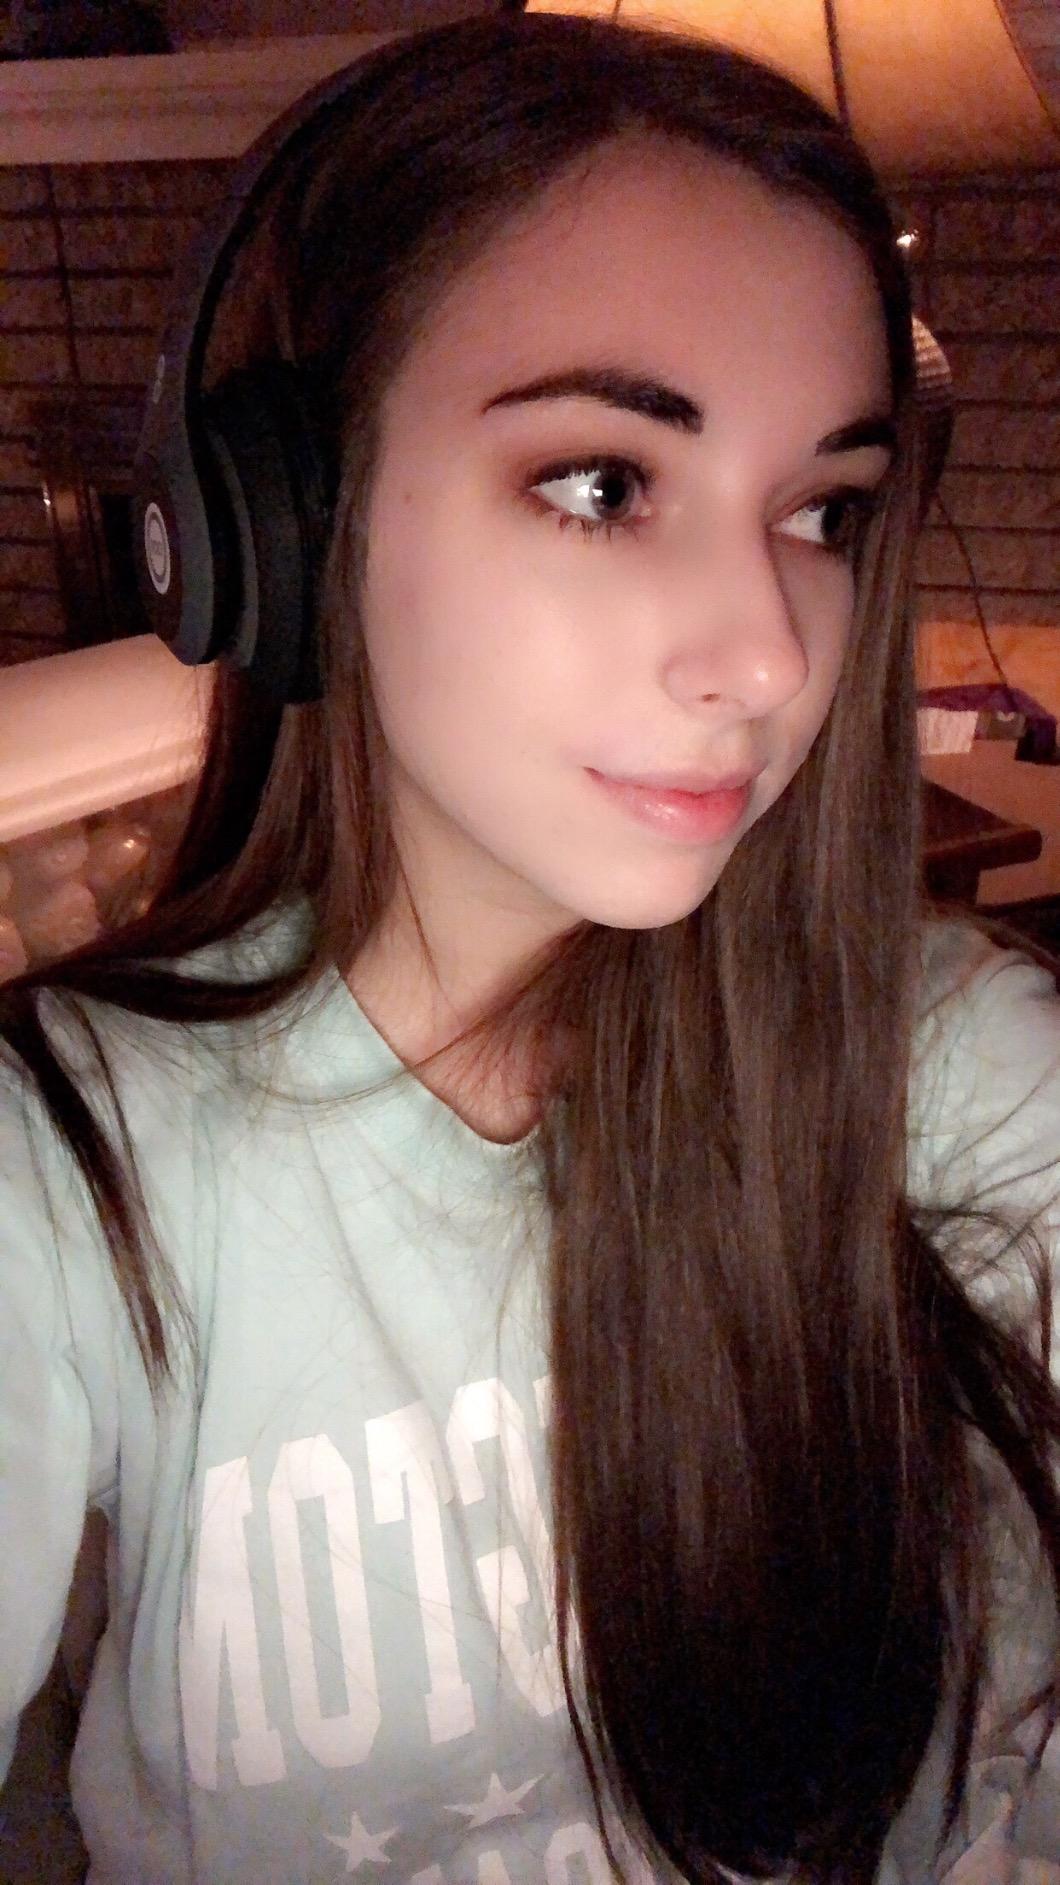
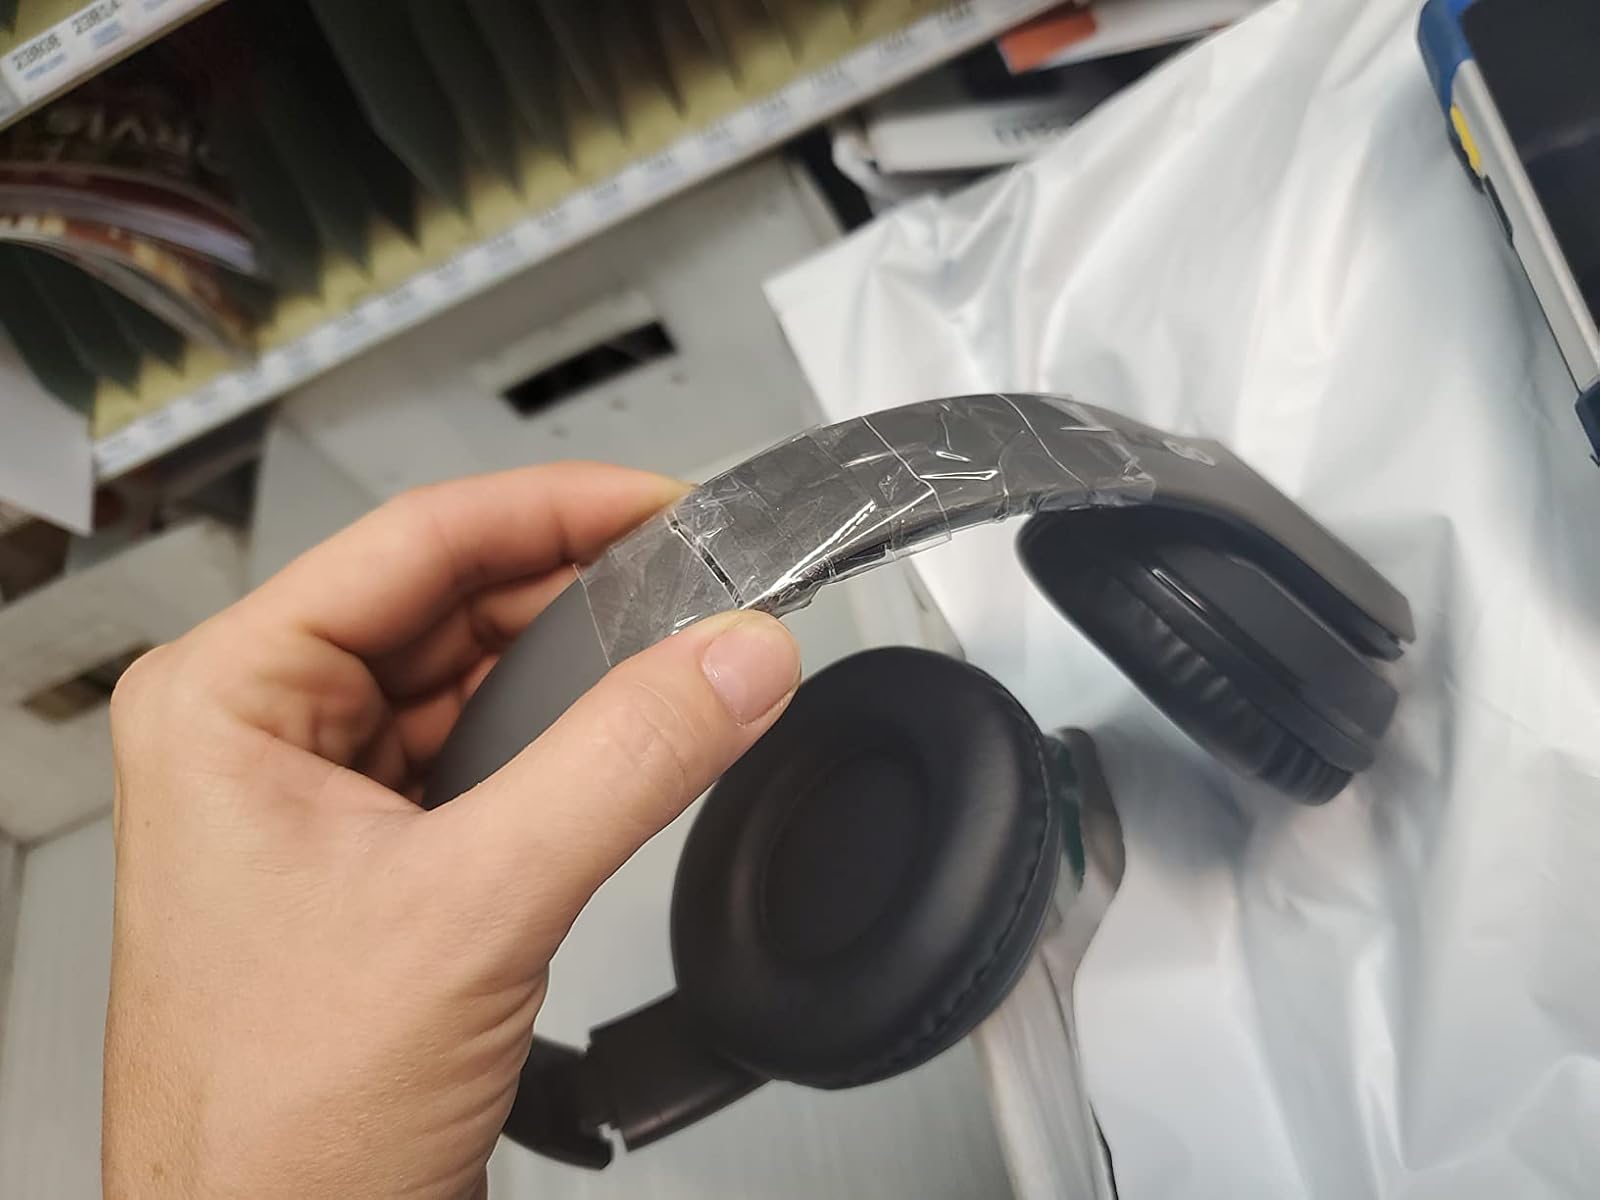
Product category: headphones
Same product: yes